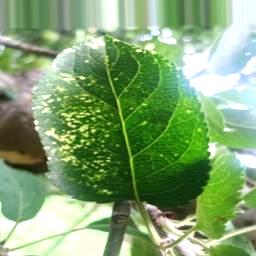
Label: Apple_Mosaic